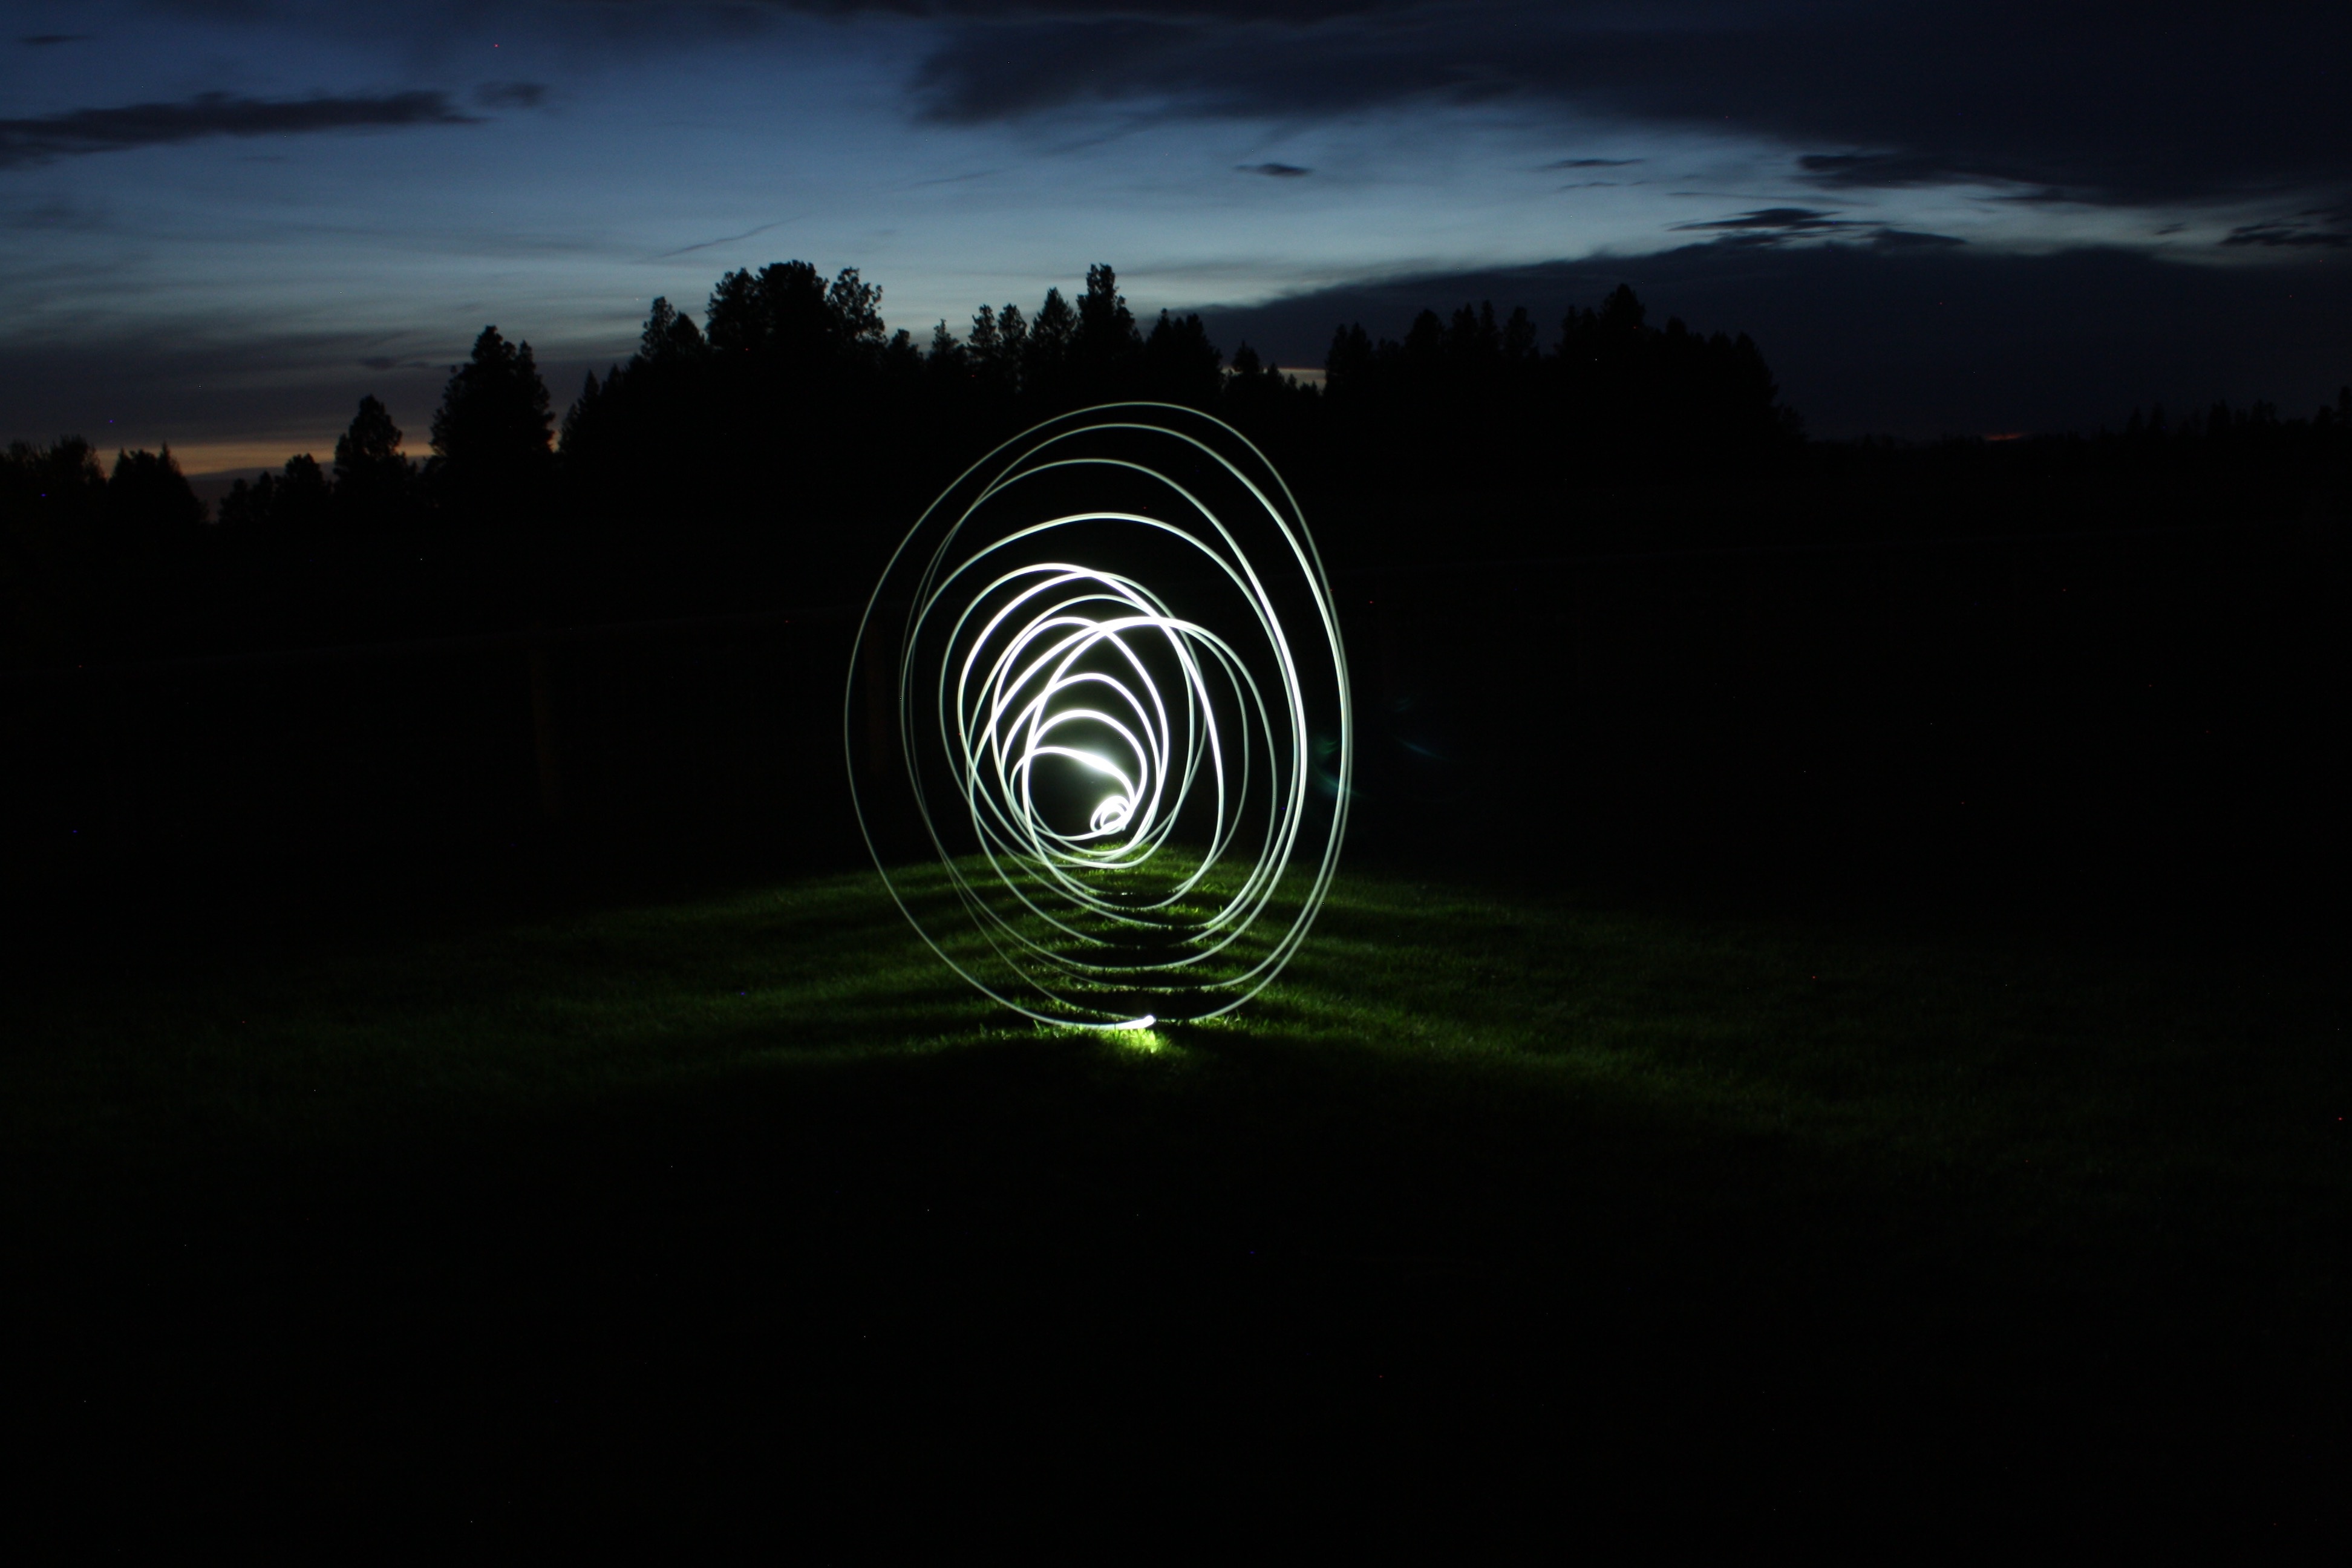
light, cloud, night, sunlight, atmosphere, reflection, darkness, moonlight, circle, screenshot, atmosphere of earth, computer wallpaper